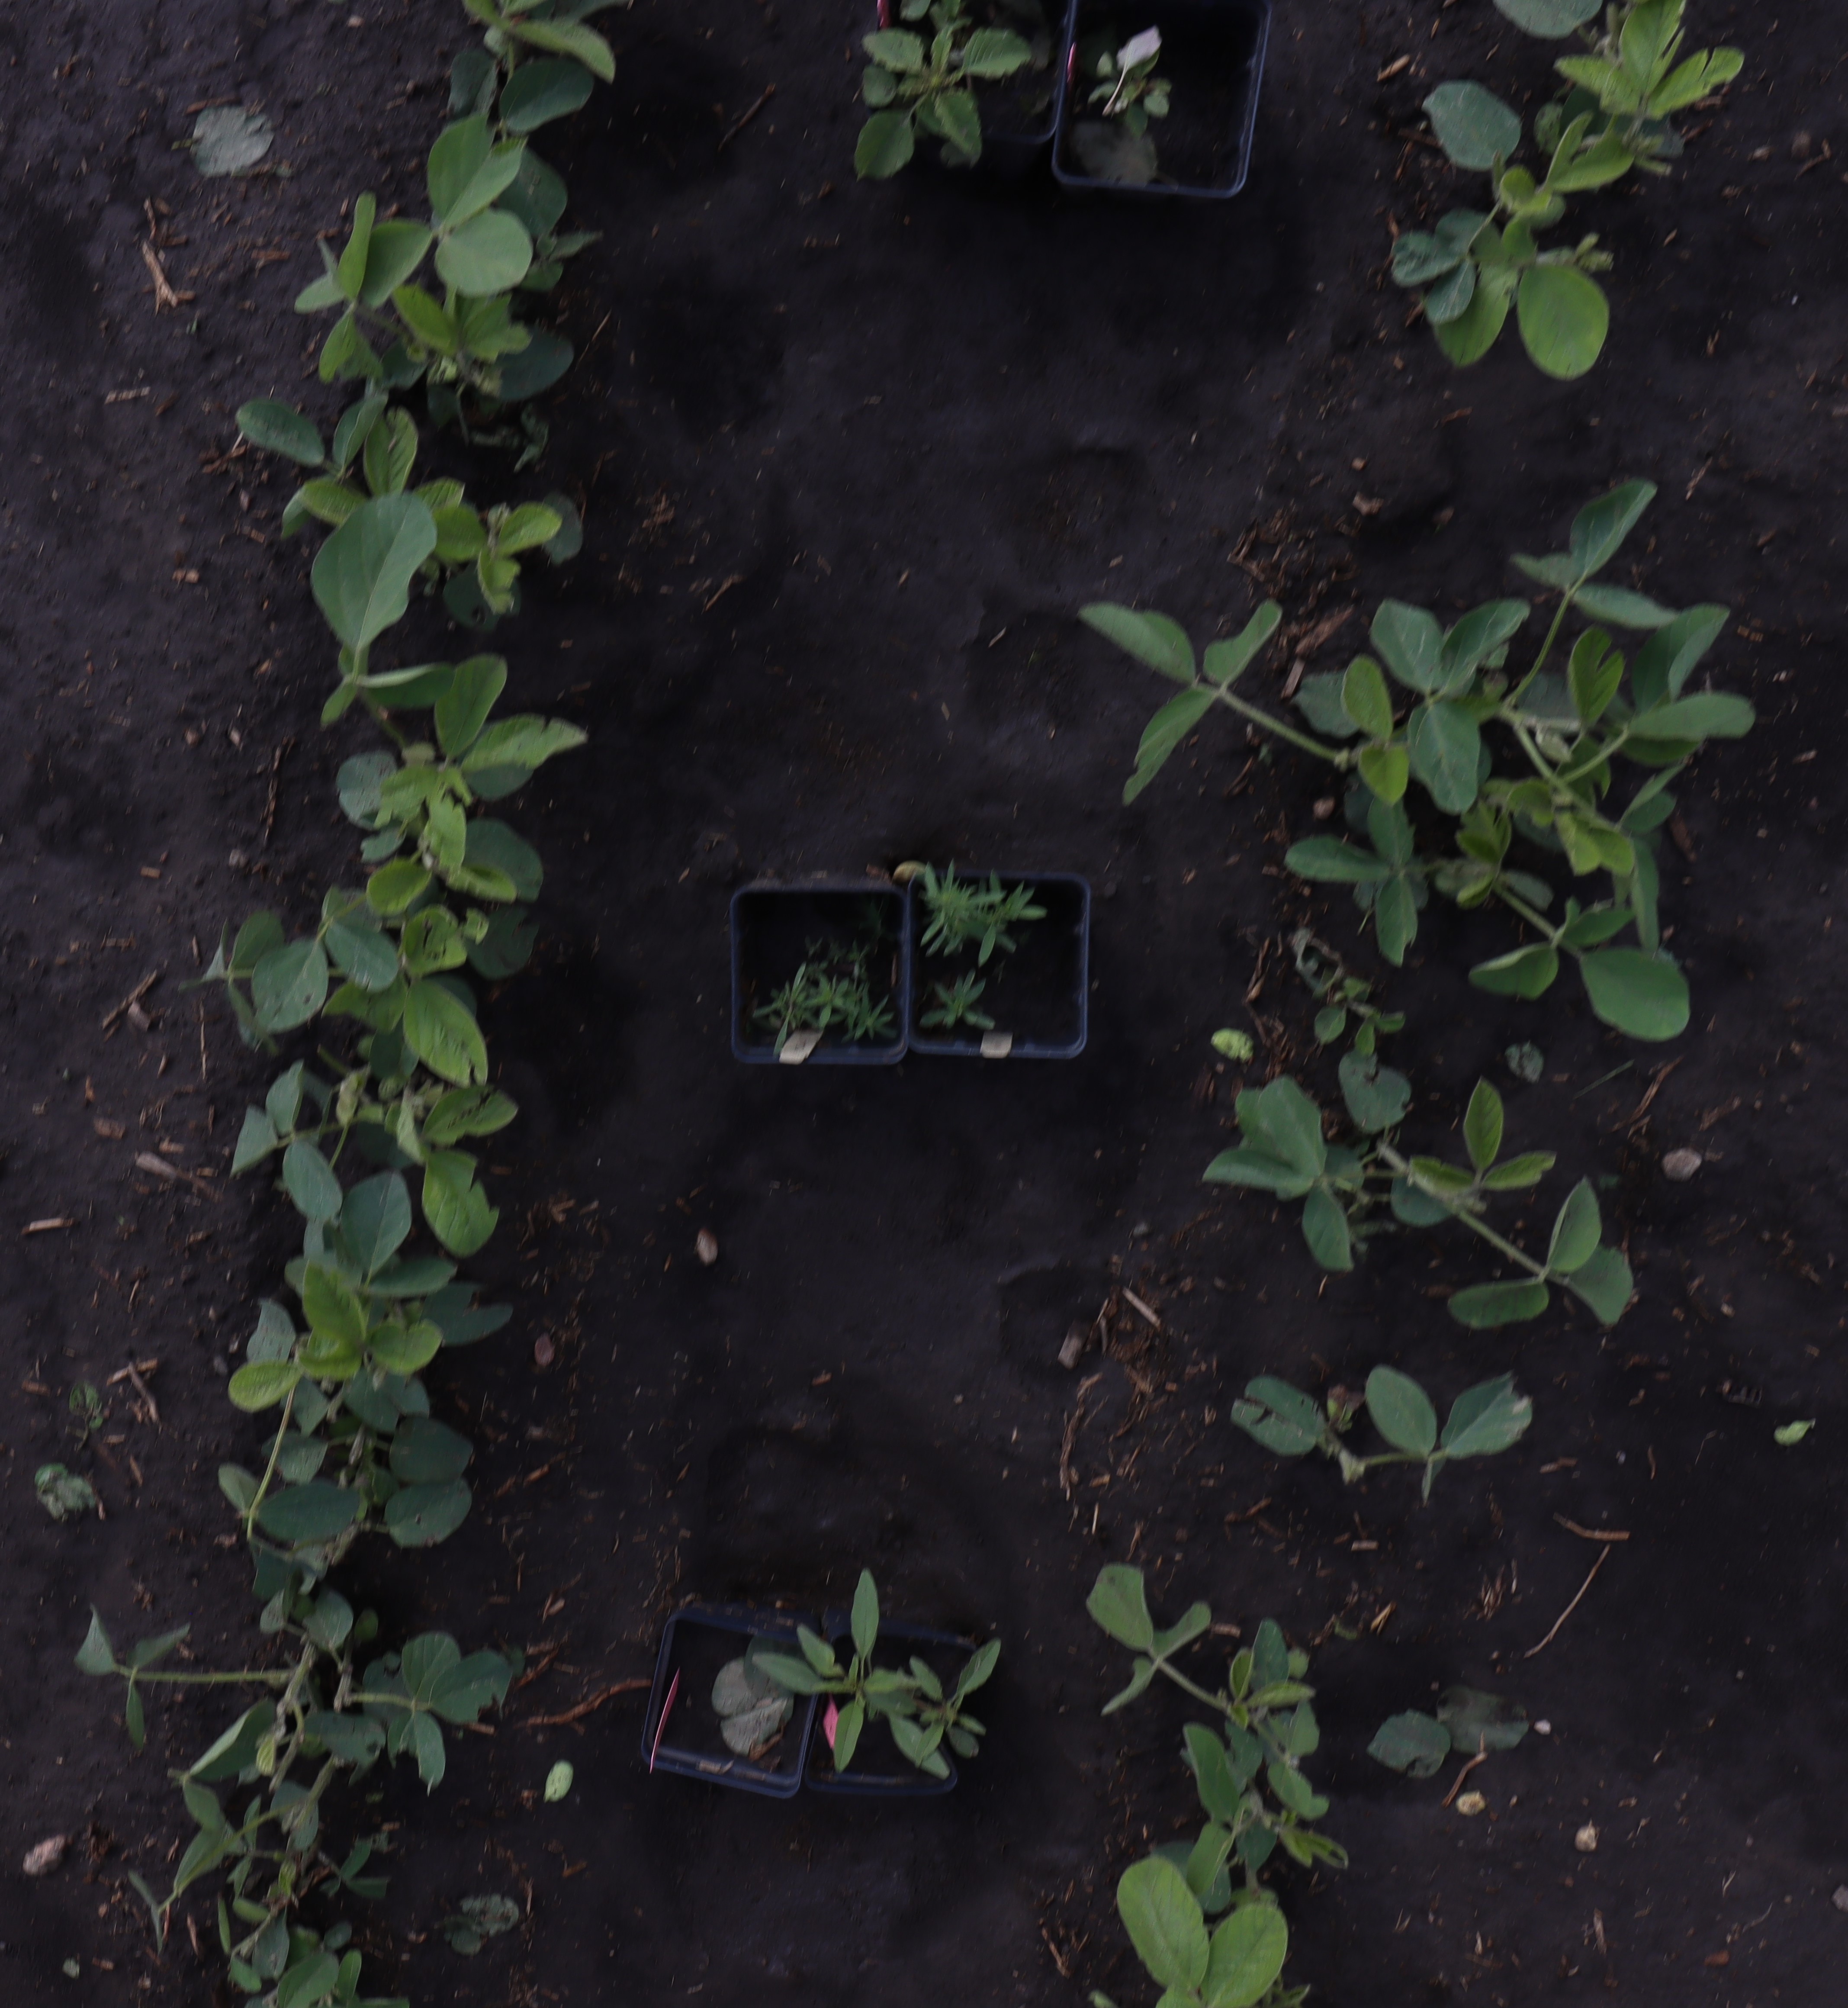
Crop: Soybean
Objects: Soybean, Soybean, Soybean, Soybean, Soybean, Soybean, Soybean, Soybean, Soybean, Soybean, Redroot Pigweed, Kochia, Kochia, Kochia, Waterhemp